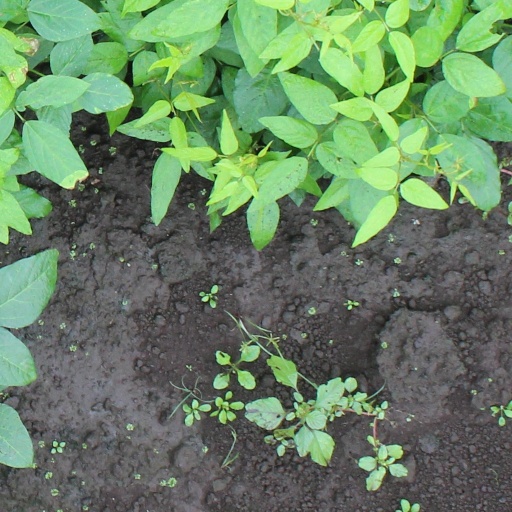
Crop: soybean